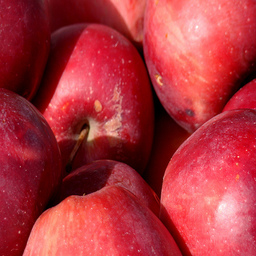
Label: Apple